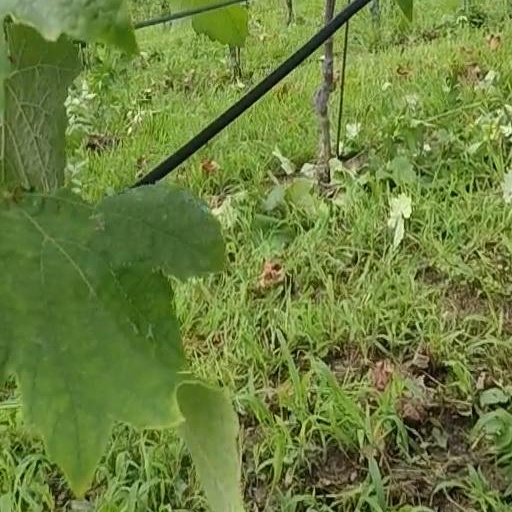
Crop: grape